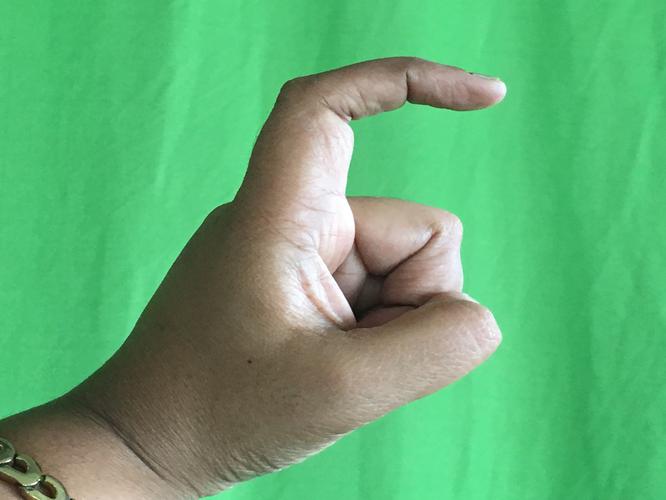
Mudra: Tamarachudam
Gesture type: single_hand